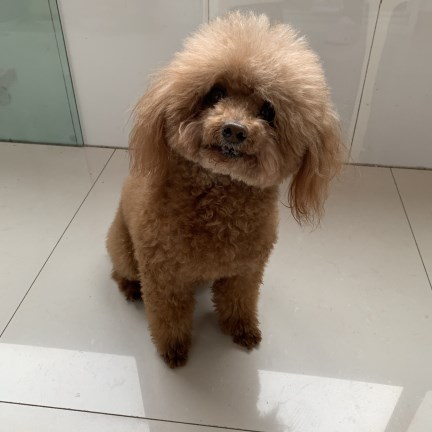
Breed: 7449-n000128-teddy